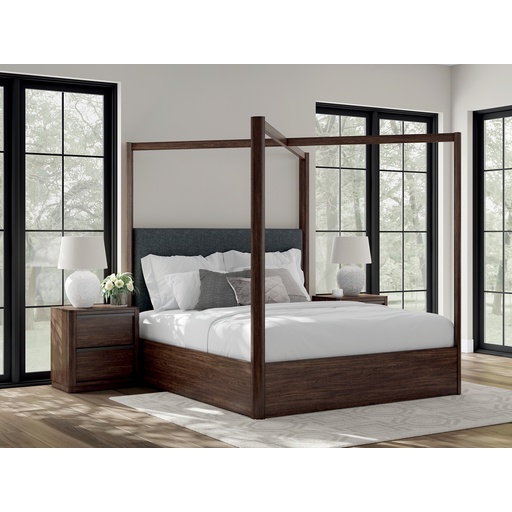
Dilenno California King Canopy Bed
Casual contemporary styling with a decidedly modern vibe. Bathed in a rich dark brown finish, this California king canopy bed is warm and inviting. Its integrated “X” canopy and full wrap-around rails set to the floor adorn your restful retreat with on-trend elegance. Dual USB charging on both sides of the upholstered headboard is a subtly cool way to keep your electronics at the ready. What a simply stunning way to achieve the bedroom of your dreams. Specifications Height 86in Width 80.25in Depth 90in Details Includes canopy, upholstered headboard, footboard, rails, posts and slats, Made with hardwood solids, mango wood veneer and MDF substrates , Side rails feature laminated solid hardwood slat support rails (or LVL) with glued and screwed blocking for added strength, Complex, rich dark brown finish, Foam headboard cushion with polyester upholstery , Measure room, including ceiling height, to ensure bed clears fans and light fixtures, Foundation/box spring required, sold separately , Mattress available, sold separately , USB-A and USB-C charging ports, Power cord included; UL Listed, Assembly required Lifestyle Contemporary Dimensions 80.25''W x 90''D x 86''H AssemblyTime Estimated Assembly Time: 70 Minutes
Brand: Signature Design by Ashley®
Category: Furniture > Beds & Accessories > Beds & Bed Frames > Canopy Beds & Bed Frames